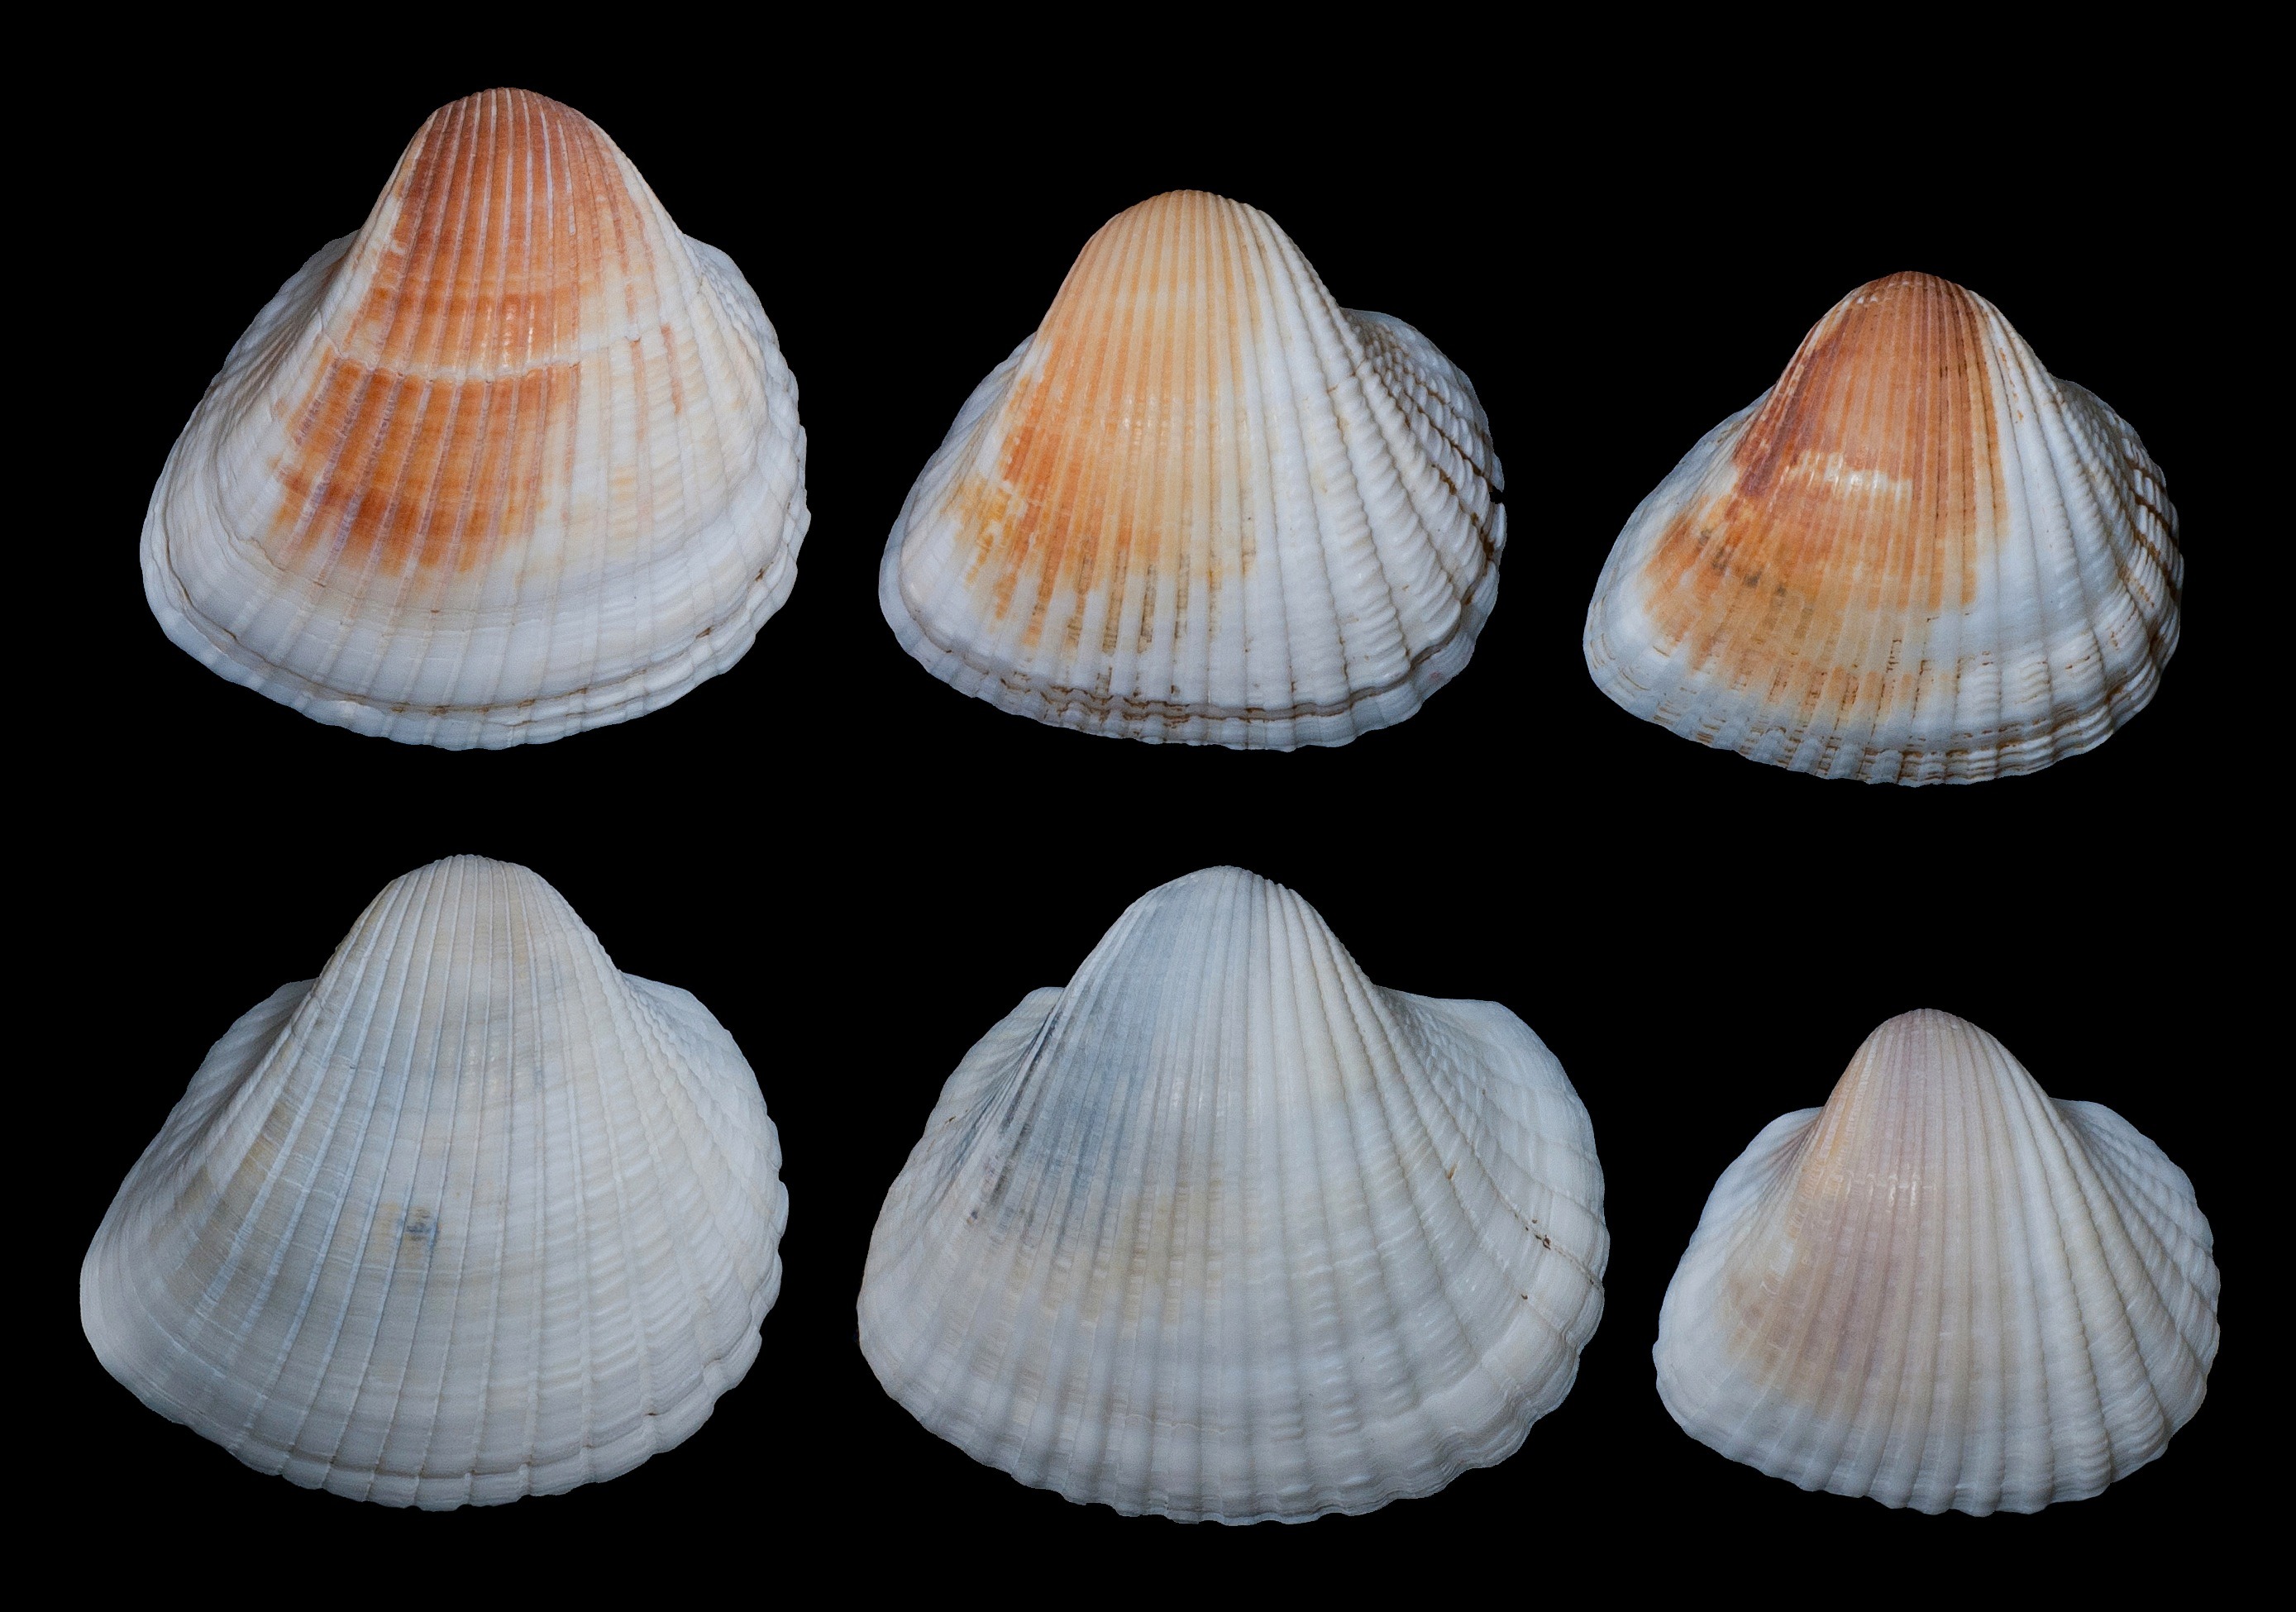
isolated, food, macro, seafood, invertebrate, seashell, clam, conch, seashells, shells, beautiful, cockle, molluscs, sea snail, clams oysters mussels and scallops, anadara brailiana